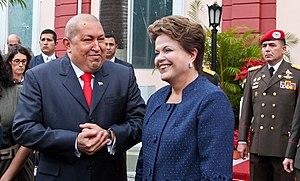
Hugo Rafael Chávez Frías dit Hugo Chávez /ʔyɡo ʃavɛz/, né le 28 juillet 1954 à Sabaneta et mort le 5 mars 2013 à Caracas, est un militaire et homme d'État vénézuélien, président de la République de 1999 à 2013.